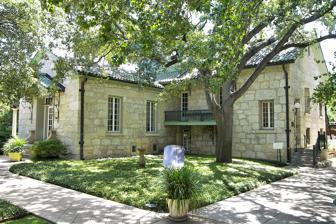
Building: Guenther House (San Antonio)
Country: United States of America
Year built: 1859
Historic house in Texas, United States United States historic place Carl Hilmar Guenther House U.S. National Register of Historic Places Guenther House in 2012 Carl Hilmar Guenther House Show map of Texas Carl Hilmar Guenther House Show map of the United States Interactive map showing the location of Guenther House Location 205 E. Guenther St., San Antonio, Texas Coordinates 29°24′41″N 98°29′44″W / 29.41139°N 98.49556°W / 29.41139; -98.49556 Area less than one acre Built 1880 ( 1880 ) Architectural style Vernacular Arts & Crafts Website Guenther House Museum NRHP reference No. 90001539 Added to NRHP October 11, 1990 Guenther & Sons Pioneer Brand Flour Mill, San Antonio. The Guenther House is a restaurant, museum and store located at 205 E. Guenther Street in the King William neighborhood of the Bexar County city of San Antonio in the U.S. state of Texas .  Currently operated by C. H. Guenther and Son. Inc., the home was originally built as a private residence in 1859 by Pioneer Flour Mills founder Carl Hilmar Guenther. It was listed on the National Register of Historic Places listings in Bexar County, Texas on October 11, 1990. C.H.Guenther personal life and background Carl Hilmar Guenther (1826–1902) was one of eight children born to millwright Carl Gottfried Guenther and his wife Johanne Rosina Koerner Guenther on March 19, 1826, in Weißenfels , Germany. Like his father, he had been trained to be a millwright, and in 1844 became a member of the guild of master millwrights in Europe. He also had trade skills as a cabinet maker and stonemason. In 1848, Guenther traveled to the United States. Guenther declared his intention to become a United States citizen on June 28, 1851.  Citizenship was granted to him on October 8, 1854. He became a Justice of the Peace in 1856. On October 7, 1855, Guenther married Dorothea Pape. The couple had seven children. Emigration to Texas Guenther's first visit to the United States was in 1848 through the port of New York with a sojourn in Wisconsin before returning to Germany. Three years later, Guenther returned through Indianola, Texas , at the time a major entry port for German immigrants. Gillespie County He relocated southwest of Fredericksburg at Live Oak Creek, near the present site of Lady Bird Johnson Municipal Park, and began constructing his dream of a  gristmill. His steam-operated mill was built with imported French millstones. Inclement weather conditions came close to washing away the unfinished mill in a flood. Nevertheless, Guenther persevered and completed what would become known as Pioneer Flour Mills , a wheat and corn operation that served the area residents of Gillespie County. San Antonio Recurring periods of alternating floods and drought prompted Guenther  in 1859 to reassess his situation. After seeing the need for mills to serve San Antonio 's growing population, Guenther made the decision to move his base of operations there The site for his new mill would be on land directly adjacent to what became known as the King William Historic District . King William District home Guenther's home was one of the first built in the King William neighborhood. He began construction of his vernacular native limestone home in the district at King William and Guenther streets. The stones were quarried in the area that now is Brackenridge Park , and wood used in the construction was East Texas pine. The original entrance to the house faced southward towards the mill. A 1915 expansion of the house, changed the entrance to the north side, fronting the San Antonio River . The original entrance now serves as a hallway between the museum and the River Mill Store part of the house. The top floor of the house is known as the Roof Garden and once hosted dances. The space is currently used for large meetings or luncheons. The south side of the house now has a patio and arbor for outdoor dining. An area of the house that once served as the library, is now the museum containing family keepsakes, as well as artifacts of milling, dining and baking history in San Antonio. Travel souvenirs from around the world are also part of the museum. The museum, store and restaurant are open to the public 7 days a week. See also National Register of Historic Places portal Texas portal National Register of Historic Places listings in Bexar County, Texas References